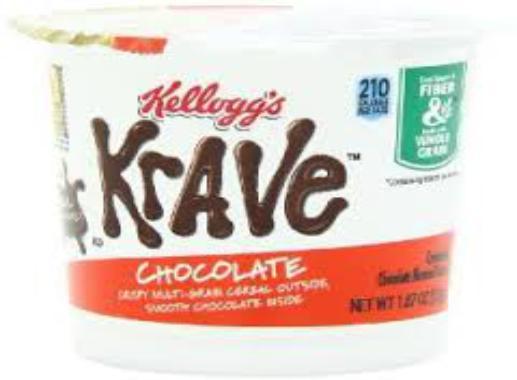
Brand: Krave
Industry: Food